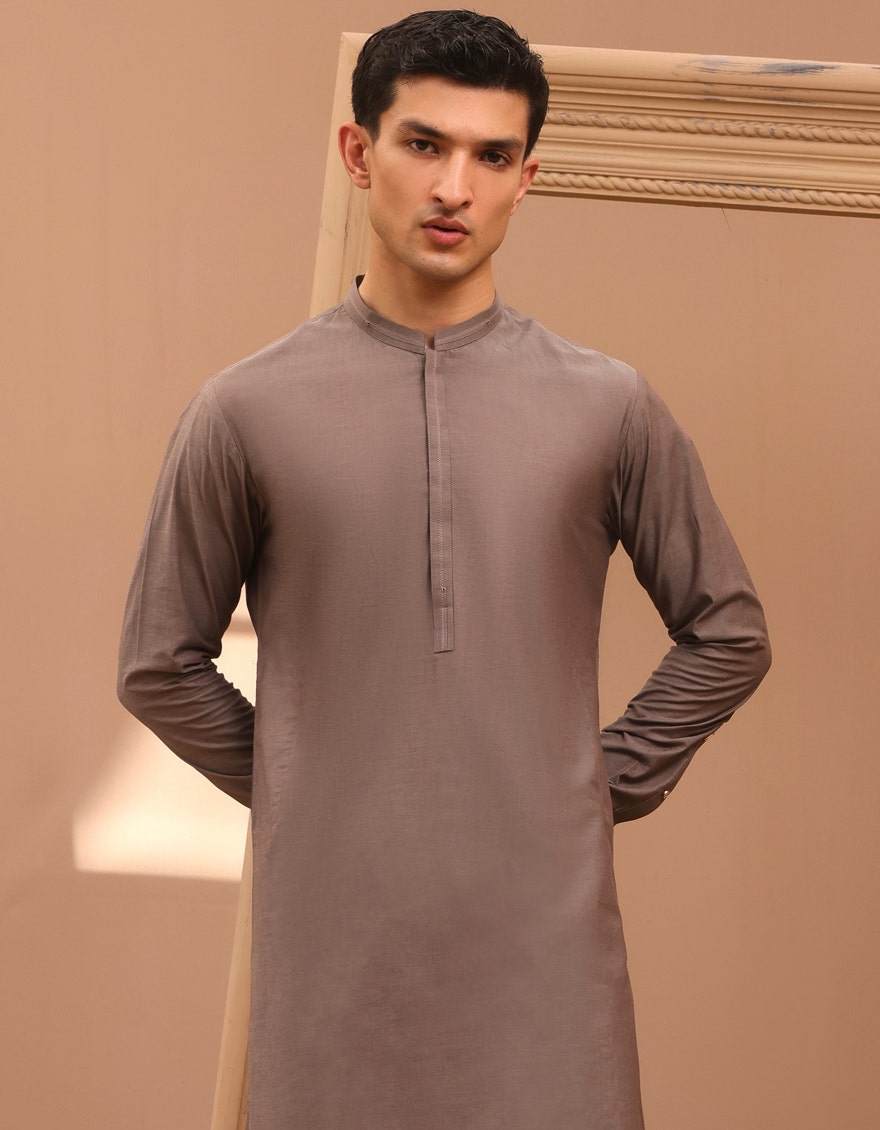
grey mohair kurta